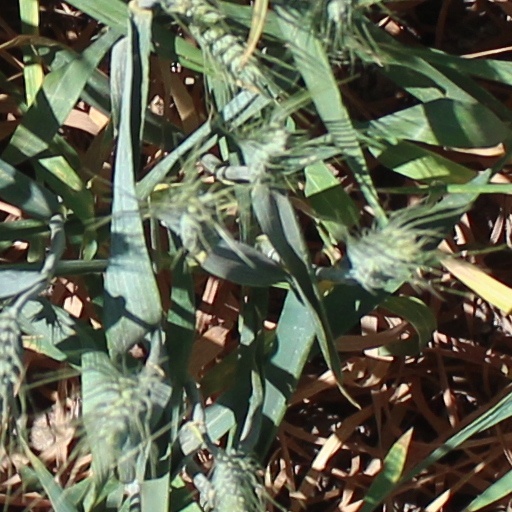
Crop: wheat